List of drive-in theatres in Australia

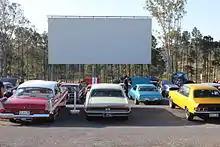
Yatala Drive-In during a themed event in 2013

The Blue-Line drive-in located in West Beach, Adelaide was the first drive-in located in South Australia, and the first to be constructed outside of Melbourne. It was opened on 28 December 1954 and was followed by the Mainline Drive-In theatre at Gepps Cross on 7 October 1955, which was Australia's first drive-in / walk-in theatre (with a capacity for 500 cars and seating for 400 patrons). It was followed by the Shandon in Seaton in early July 1956, the Hi-Line in Panorama in March 1957, and the MGM Metro at Marion in June 1957. The first country drive-in opened at Port Pirie in September 1957.